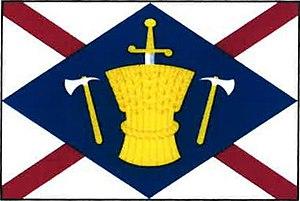
Němčice est une commune du district de Mladá Boleslav, dans la région de Bohême-Centrale, en République tchèque. Sa population s'élevait à 188 habitants en 2020.